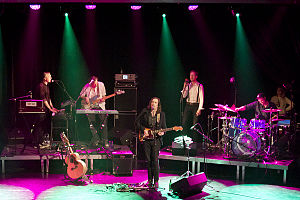
The William Blakes
Det danske band The William Blakes på Bremen Teater 12. januar 2013
The William Blakes er et dansk band.